Boomburb

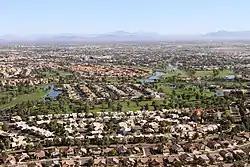
Aerial view of Chandler, Arizona, a city described as a boomburb

A boomburb is a large, rapidly-growing city that remains essentially suburban in character, even as it reaches populations more typical of urban core cities. It describes a relatively recent phenomenon in a United States context. The neologism was principally promoted by American Robert E. Lang of the Metropolitan Institute at Virginia Tech.